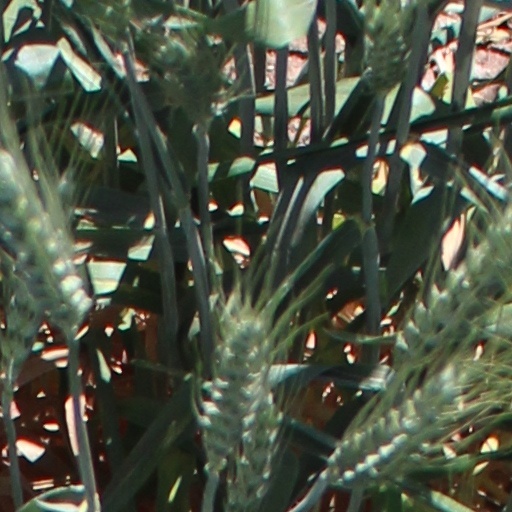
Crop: wheat